Peperga

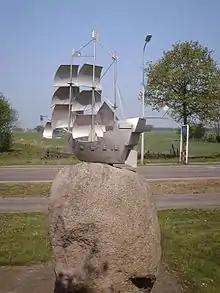
Peter Stuyvesant Monument

A medieval church had its "elegant" late-medieval tower expanded in 1537. Peter Stuyvesant's father Balthasar Stuyvesant was pastor of that (by then Dutch Reformed) church at the time of his son's birth in 1611 or 1612. Peter Stuyvesant was probably baptised there, though this cannot be proved since the parish register is missing. In 1810 a fire gutted the building and it was rebuilt. It was dedicated to Saint Nicholas until the church was closed for worship in autumn 2001 and sold. The church came into the hands of Folkert Munsterman, who wanted to convert it into a restaurant. This did not happen, and the church was sold again in 2007. The dysfunctional Van der Molen organ from 1912 was removed and replaced in 2007 by the 1903 from the Reformed Church of Woldendorp. The current owner has had the church renamed Peter Stuyvesant Kirke. The building is available for different purposes. The village also has a Dutch Reformed chapel, and a Roman Catholic church was built in 1837.